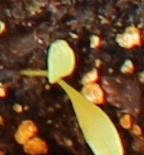
Label: Sugar beet